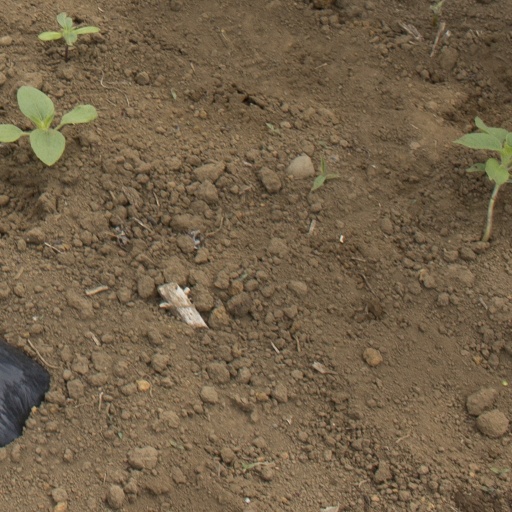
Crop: Jerusalem artichoke